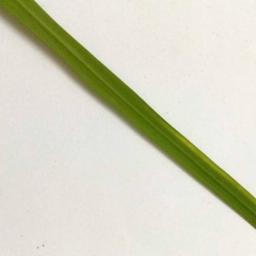
Label: Rice___Healthy